Palace

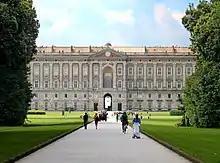
Royal Palace of Caserta is the largest former royal residence in the world.

Kathmandu Durbar Square (Basantapur Darbar Kshetra) in front of the old royal palace of the former Kathmandu Kingdom is one of three durbar (royal palace) squares in the Kathmandu Valley in Nepal, all of which are UNESCO World Heritage Sites.